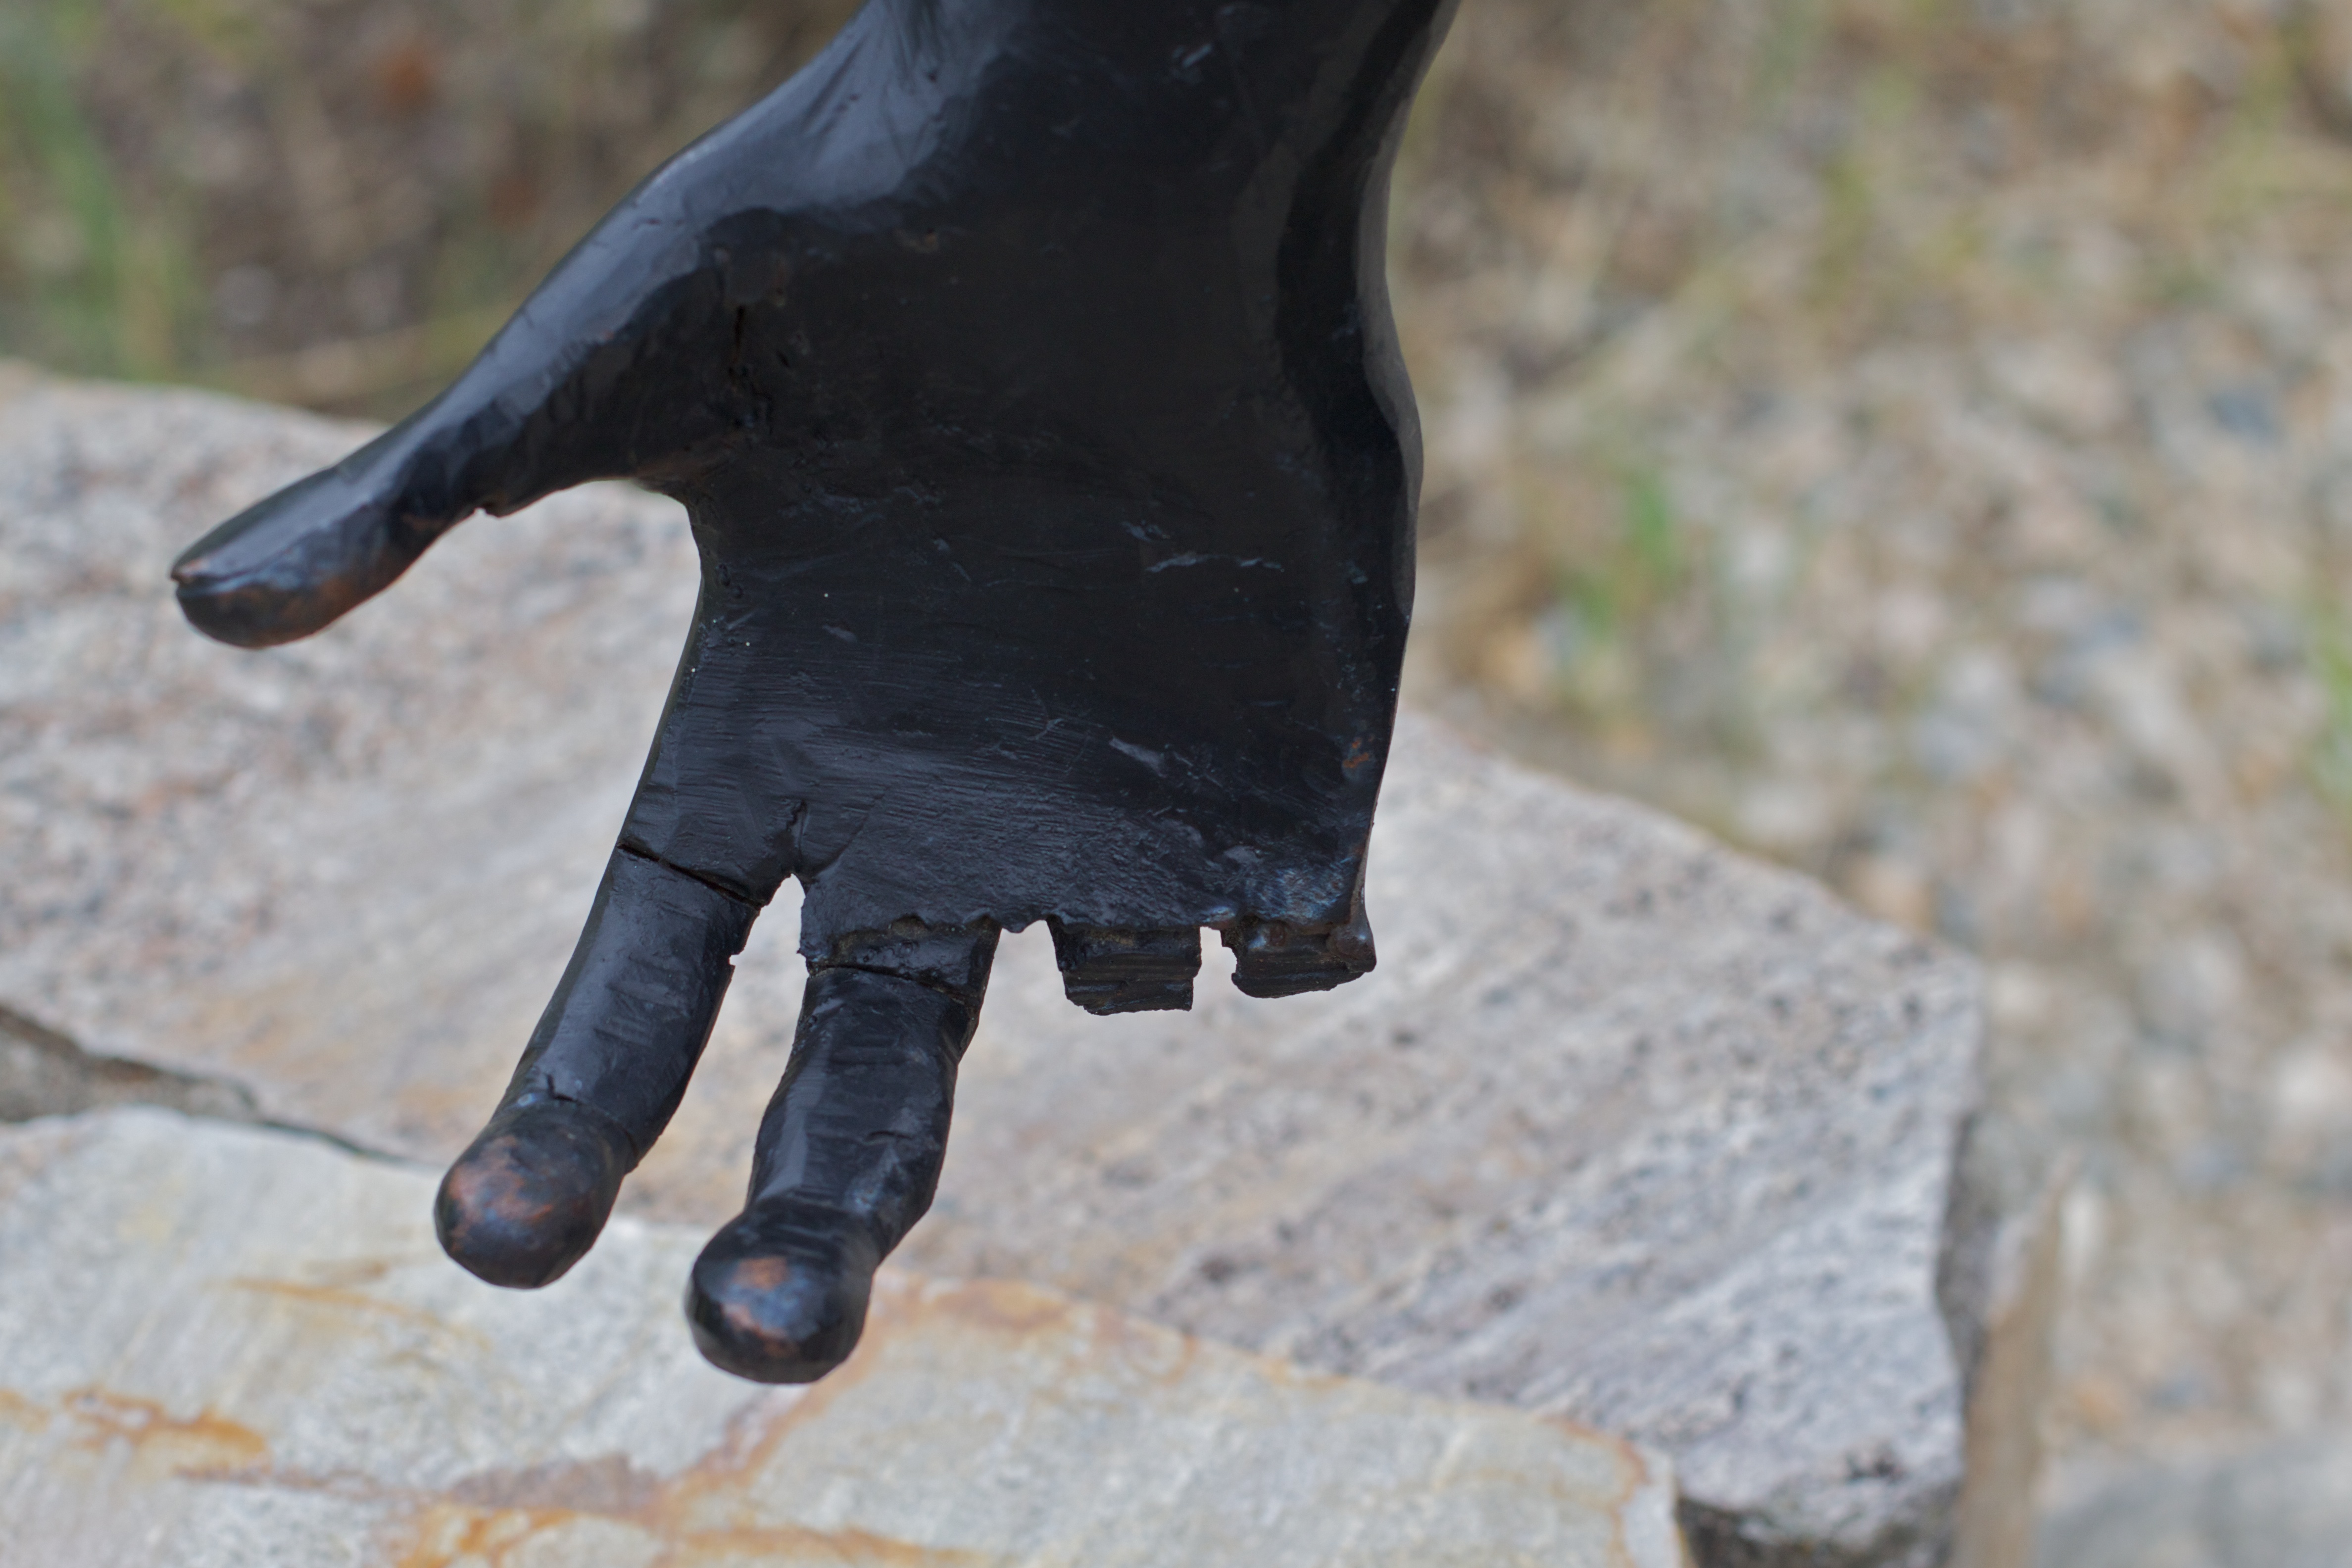
hand, blue, washington, sculpture, footwear, odyssey, perching bird